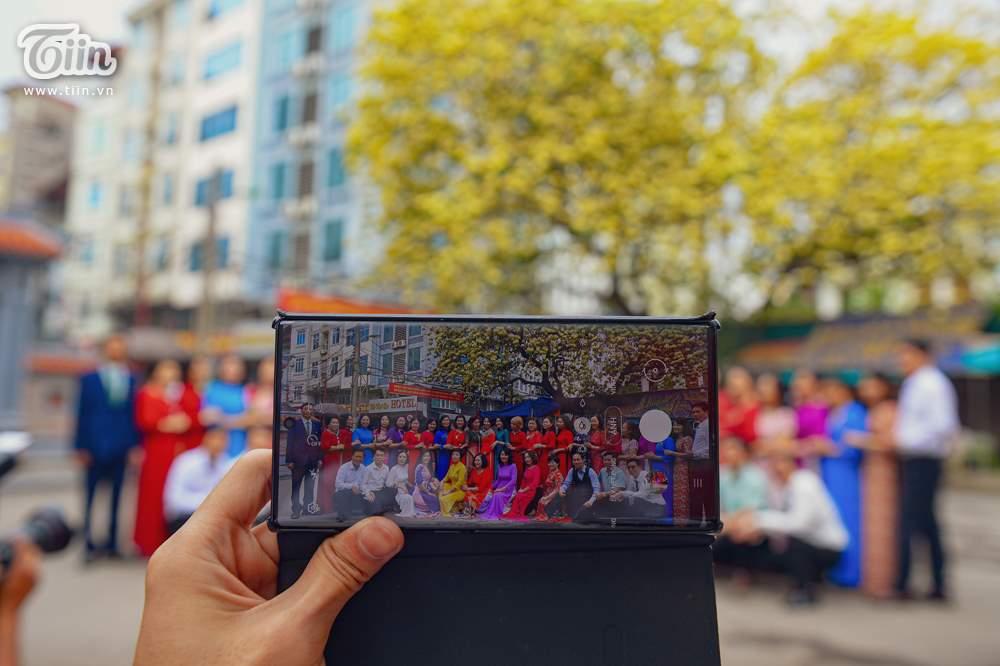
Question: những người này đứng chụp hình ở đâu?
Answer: ở trước một cái cây